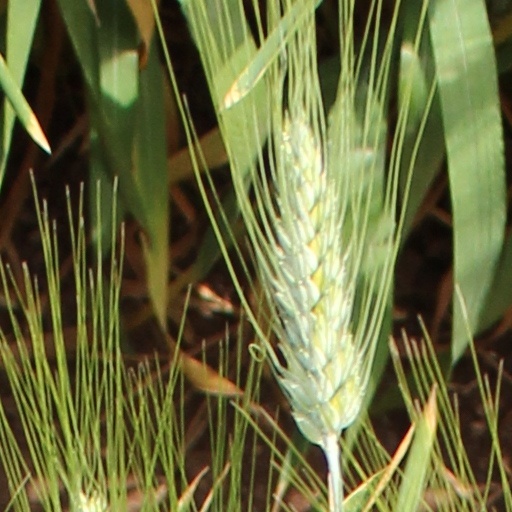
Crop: wheat